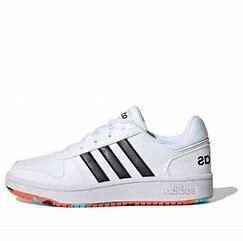
Brand: adidas
Model: neo Adidas NEO Hoops 2